Nike Wagner

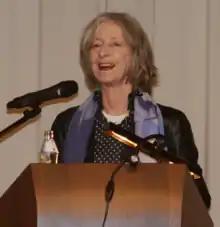
Wagner in 2014

Nike Wagner (born 9 June 1945) is a German dramaturge, arts administrator and author. She directed the festival , and has been the director of the Beethovenfest from 2014. The daughter of Wieland Wagner, she is a great-granddaughter of Richard Wagner, and a great-great‑granddaughter of Franz Liszt. She devoted books to the Wagner family and its cultural and political influence.